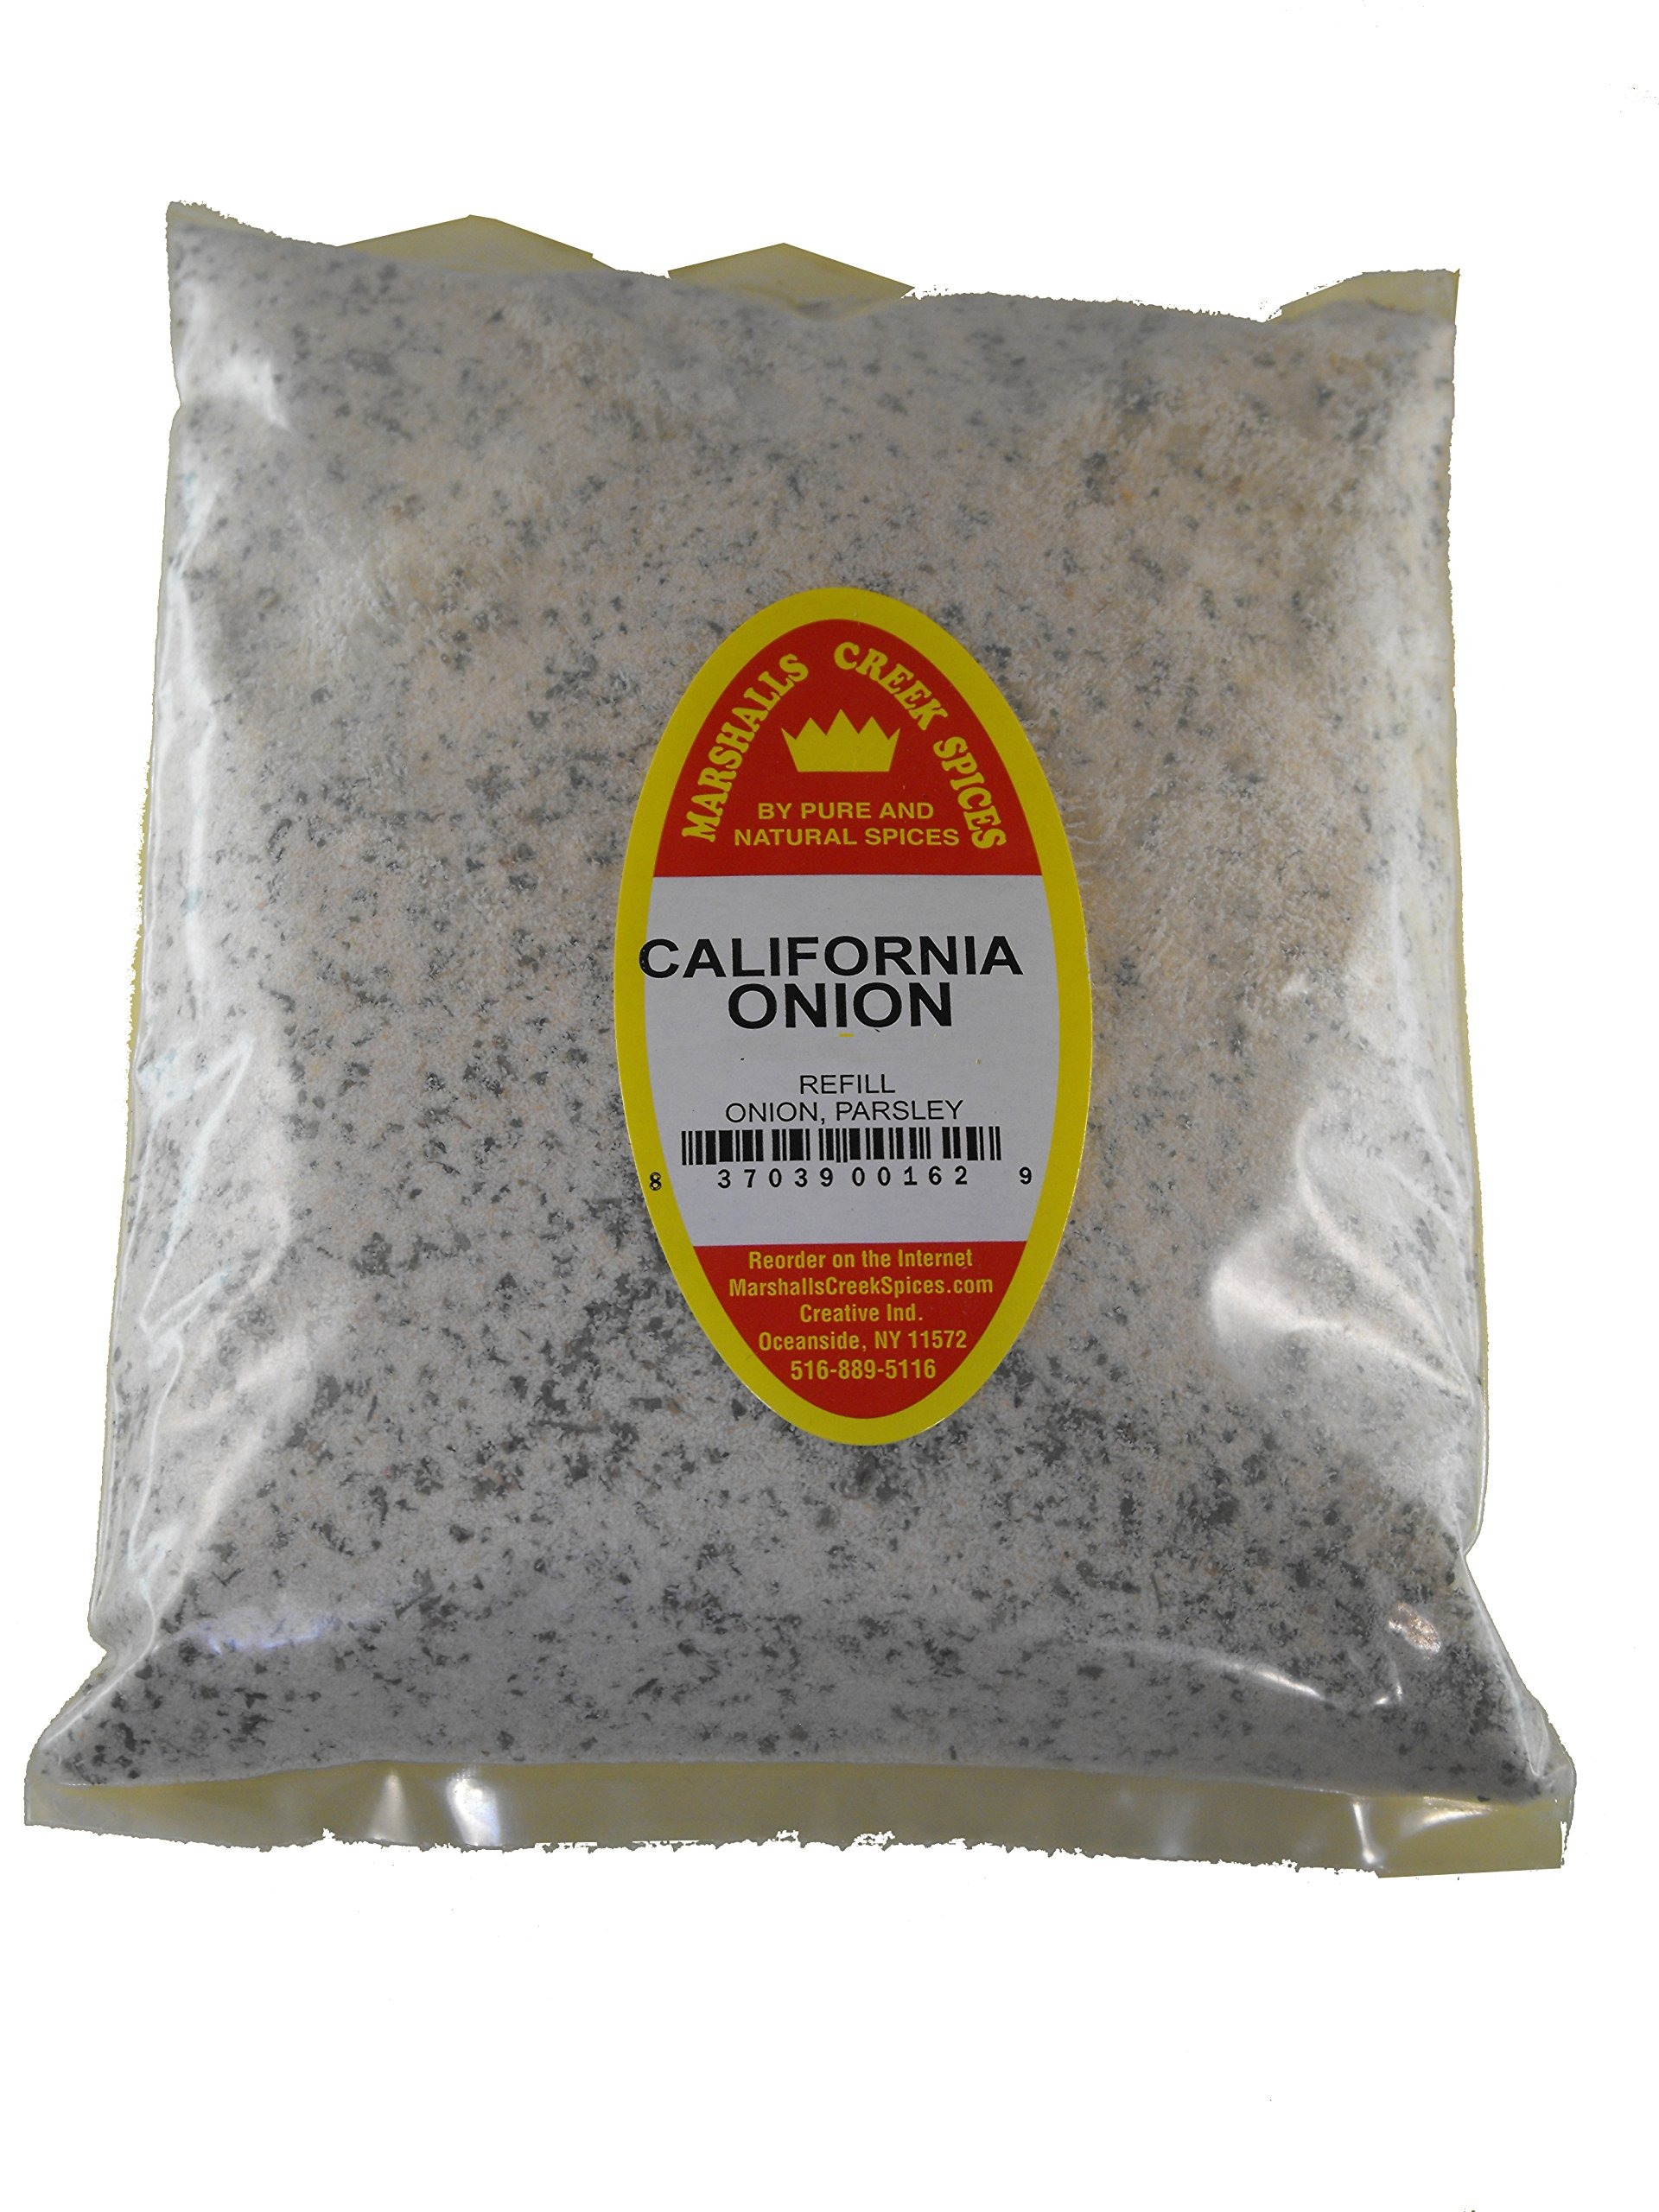
Item Name: Marshall's Creek Spices Refill, Chives, 1 Ounce
Bullet Point 1: Marshall's Creek Spices buys in small quantities and packs weekly providing the freshest spices possible. Fresher spices means more flavor and a longer shelf life.
Bullet Point 2: No Fillers, no MSG
Bullet Point 3: All Natural, Kosher
Bullet Point 4: Resealable food grade refill pouch
Bullet Point 5: Marshall's Creek Spices buys in small quantities and packs weekly providing the freshest spices possible
Value: 1.0
Unit: Ounce

Price: 11.45